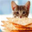
Label: cat